Alto, Texas

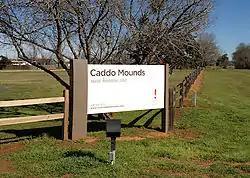
Caddo Mound Site near Alto, January 2012

According to the United States Census Bureau, the town has a total area of , all land.